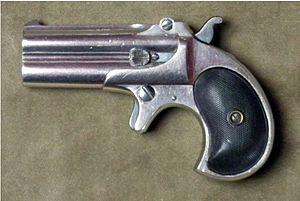
Remington Arms est un fabricant américain d'armes à feu et de munitions. La société a été fondée en 1816 par Eliphalet Remington à Ilion, dans l'État de New York, sous le nom E. Remington and Sons. En 2018, l'entreprise est décrite comme le plus ancien fabricant d'armes américain. Ses produits sont actuellement vendus dans plus de 60 pays.
Le deringer est un type de petit pistolet de poche, sans barillet. Il a été développé par Henri Deringer, armurier américain, qui lui a donné son nom et l'a fabriqué entre 1835 et 1868. Ces Deringers d'origine à percussion portent une inscription avec son nom et le lieu. Des copies ont ensuite été commercialisées sous ce même nom par d'autres manufactures, et il a donc subi une antonomase, désignant désormais tout pistolet de ce type. Cependant, ces fabricants l'ont souvent mal orthographié, avec deux « r » au lieu d'un, d'où la graphie actuelle.
Le bronze autrichien, également connu sous les noms de laiton rouge aux États-Unis et de bronze de Vienne pour les objets artistiques, est un type de bronze — un alliage de cuivre, d'étain et de zinc. Sa composition varie autour de 88 % de cuivre, 8-10 % d'étain et 2-4 % de zinc.